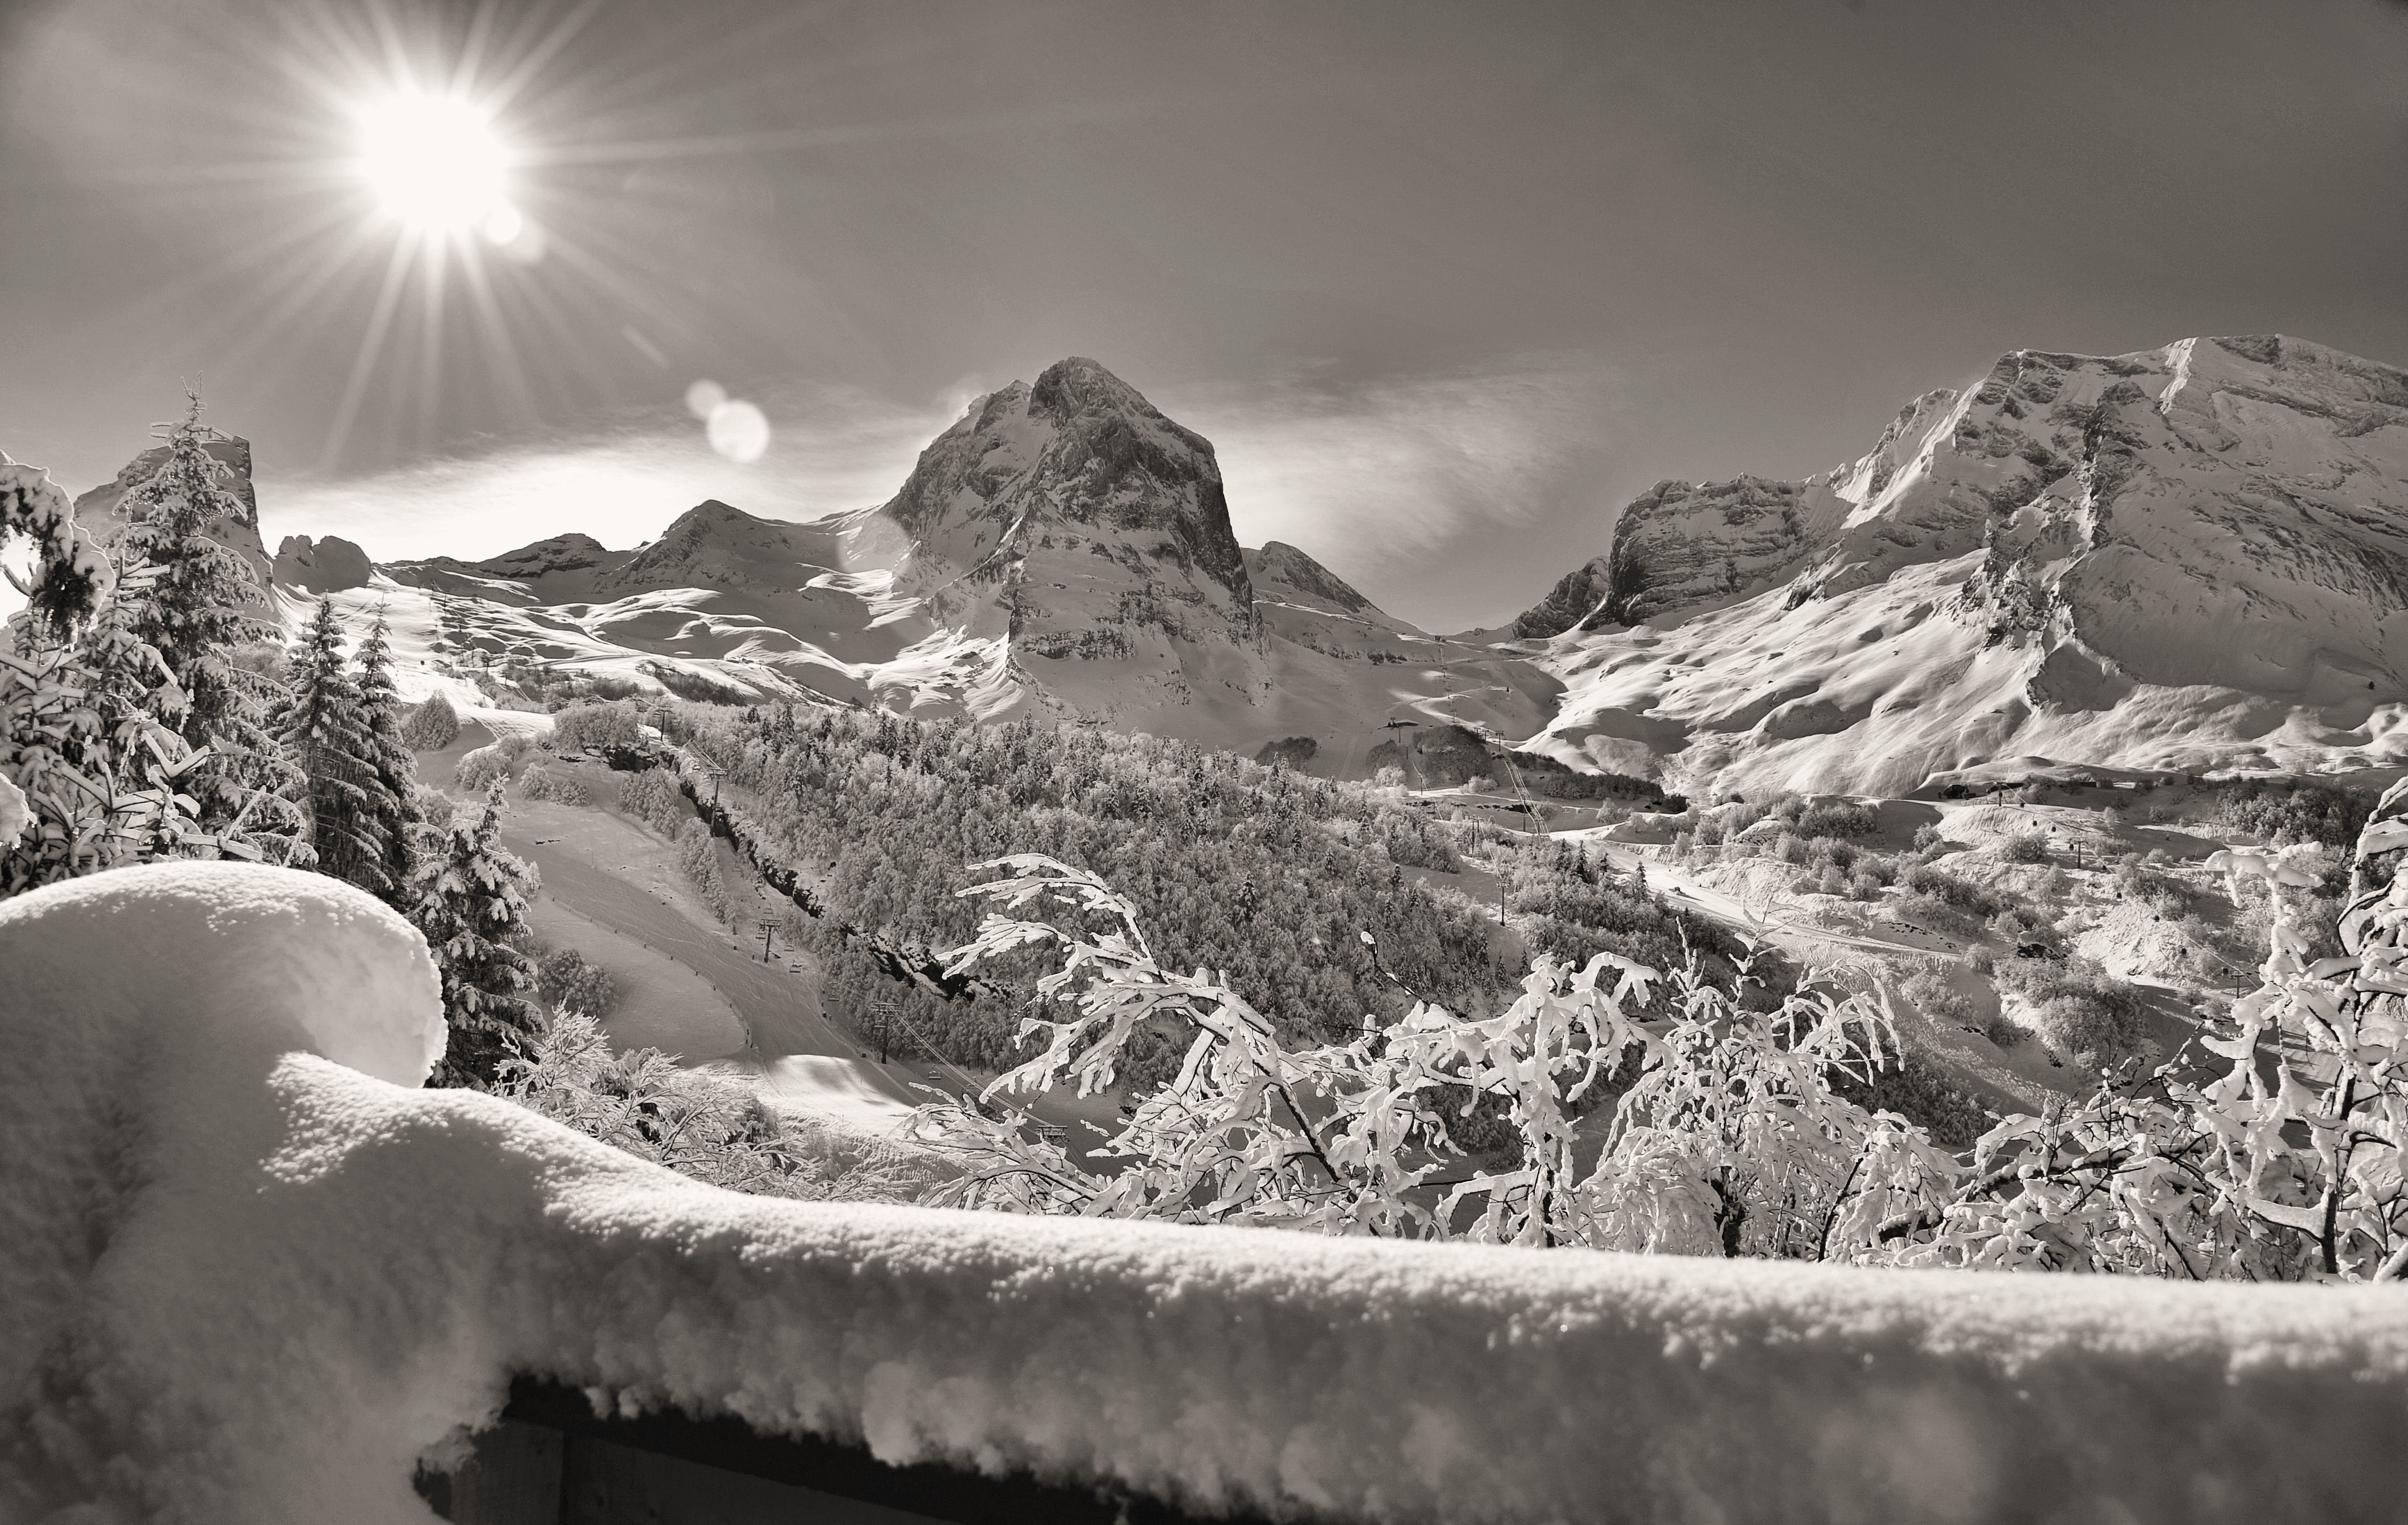
rock, mountain, snow, winter, black and white, white, photography, mountain range, ice, weather, monochrome, season, pyrenees, gourette, monochrome photography, mountainous landforms